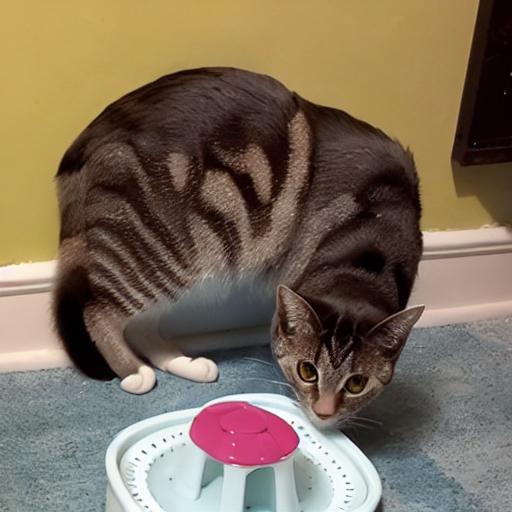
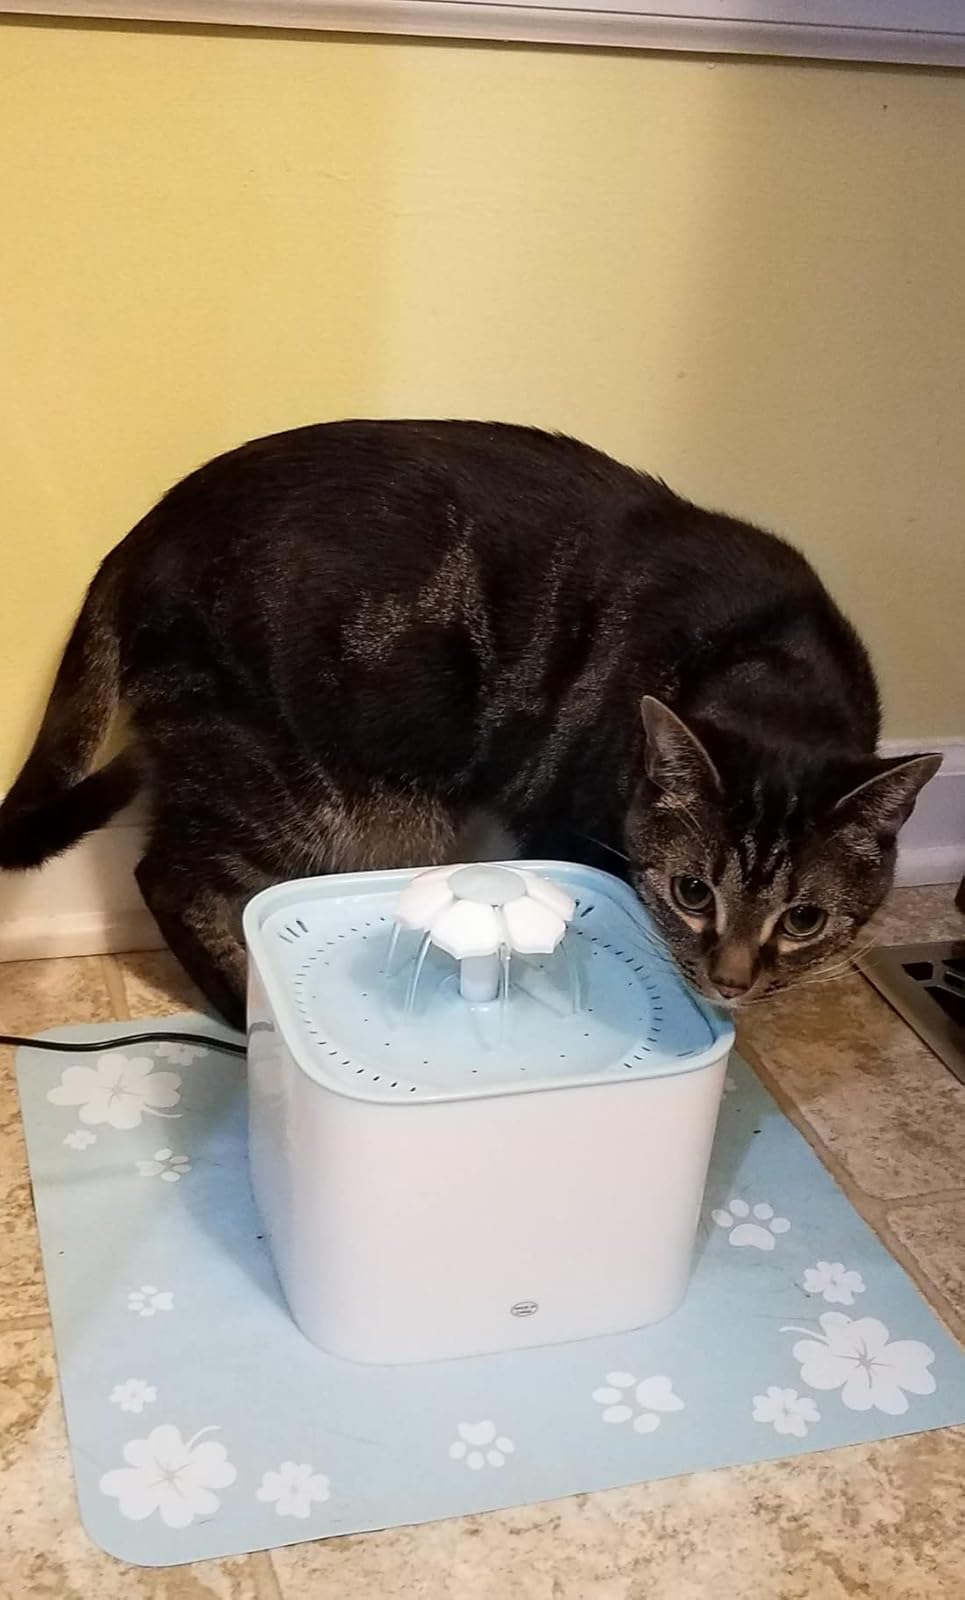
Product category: items_bowl
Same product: no